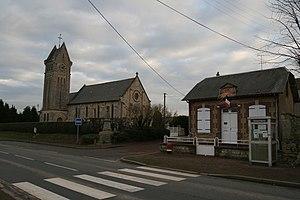
Église et mairie de Goustranville.
Goustranville est une commune française, située dans le département du Calvados en région Normandie, peuplée de 201 habitants.